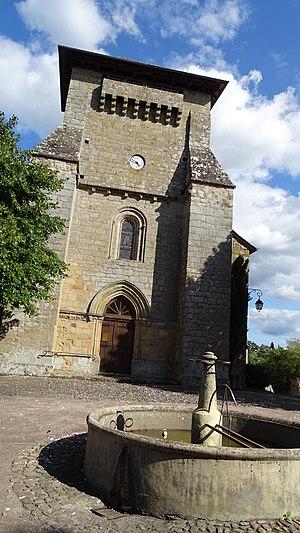
Dampniat église
Cet article recense les monuments historiques de la Corrèze, en France.
Dampniat est une commune française située dans le département de la Corrèze et la région Nouvelle-Aquitaine.